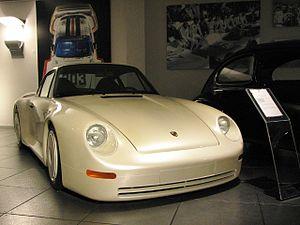
Le Groupe B est la catégorie relative aux voitures de sport modifiées et produites à 200 exemplaires, dans le règlement de la FIA. Cette catégorie est créée en 1982 pour remplacer les anciennes catégories Groupe 4 et Groupe 5.